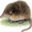
Label: shrew